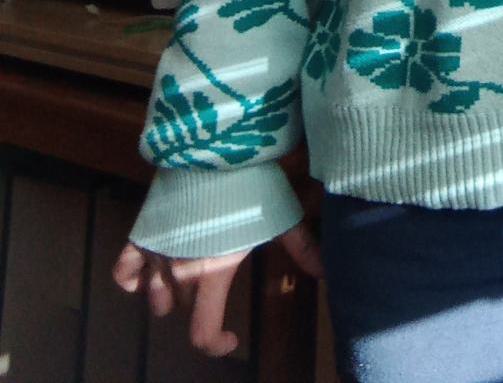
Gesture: no_gesture